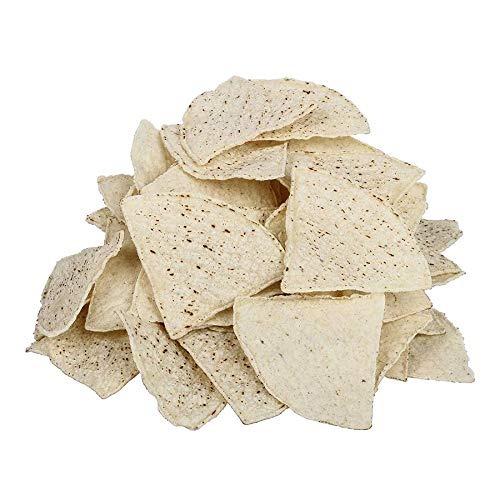
Item Name: Mission Foods Pre-Cut Unfried White Corn Thin Tortilla Chips - 4 Cut, 20 Pound -- 1 each.
Product Description: Mission Foods Pre-Cut Unfried White Corn Thin Tortilla Chips - 4 Cut, 20 Pound -- 1 each. Homemade appearance. Eliminates labor and safety issues associated with cutting your own product. Now you can offer your customers piping hot and crispy corn chips at a fraction of the original time and cost. S
Value: 320.0
Unit: Ounce

Price: 75.31